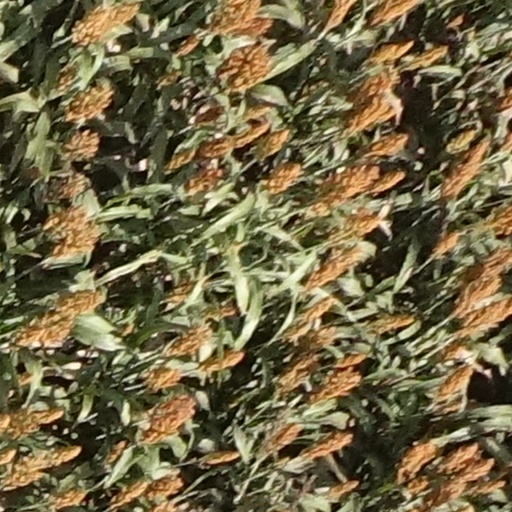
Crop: sorghum